Polish–Teutonic War (1431–1435)

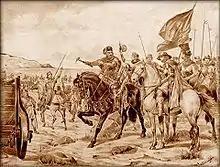
A Hugo Schüllinger painting of Hussite warriors

In June 1433 Poland allied itself with the Czech Hussites in order to stop the Teutonic Order from sending secret support to Švitrigaila via its Livonian branch. The Teutonic Knights had supported the Pope and Holy Roman Emperor Sigismund against the heretic Hussites during the Hussite Wars. Czech forces under Jan Čapek of Sány were granted safe passage through Poland for their last and largest "beautiful ride." The Polish forces were also supported by Pomeranian Duke Bogusław IX of the Duchy of Stolp (Słupsk). In addition, the Moldavians, whose ruler Iliaş had been replaced by the more pro-Polish Stephen II, had joined the Polish alliance. For four months the Hussite army, including forces led by Feodor Ostrogski, ravaged Teutonic territories in Neumark, Pomerania, and western Prussia. First they unsuccessfully besieged Konitz (Chojnice) for six weeks, then moved north to Schwetz (Świecie) and Danzig (Gdańsk). They captured several towns and castles, including Dirschau (Tczew) on the Vistula River (29 August 1433). Despite their failed siege of Danzig, the Hussites reached the Baltic Sea near Oliwa at the beginning of September and celebrated their "beautiful ride" by symbolically filing their bottles with water from the sea. Returning to the south via Starogard Gdański, the expedition occupied a castle in the frontier settlement of Nowy Jasiniec.